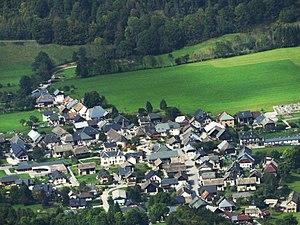
Vue du village d’École (Savoie) à partir du Mont Pécloz
École est une commune française située dans le département de la Savoie, en région Auvergne-Rhône-Alpes. La commune fait partie du parc naturel régional des Bauges.